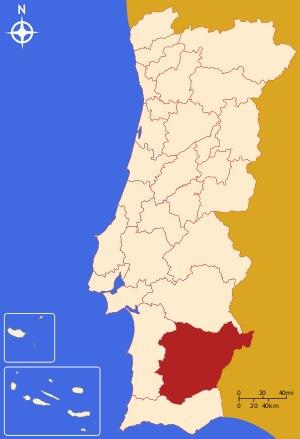
Le Bas Alentejo – en portugais : Baixo Alentejo – est une des 30 sous-régions statistiques du Portugal.